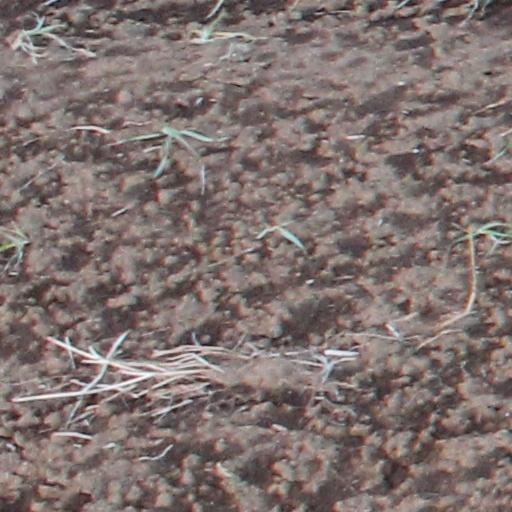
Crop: wheat